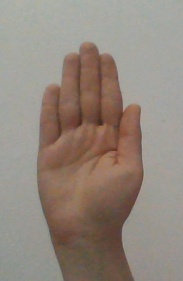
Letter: seen